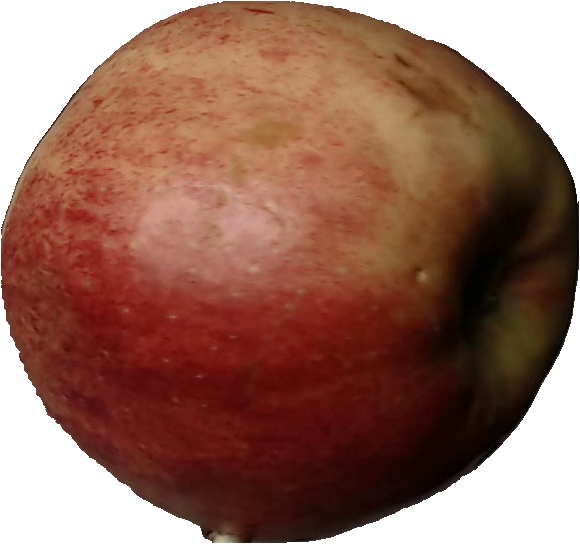
Label: apple_red_3